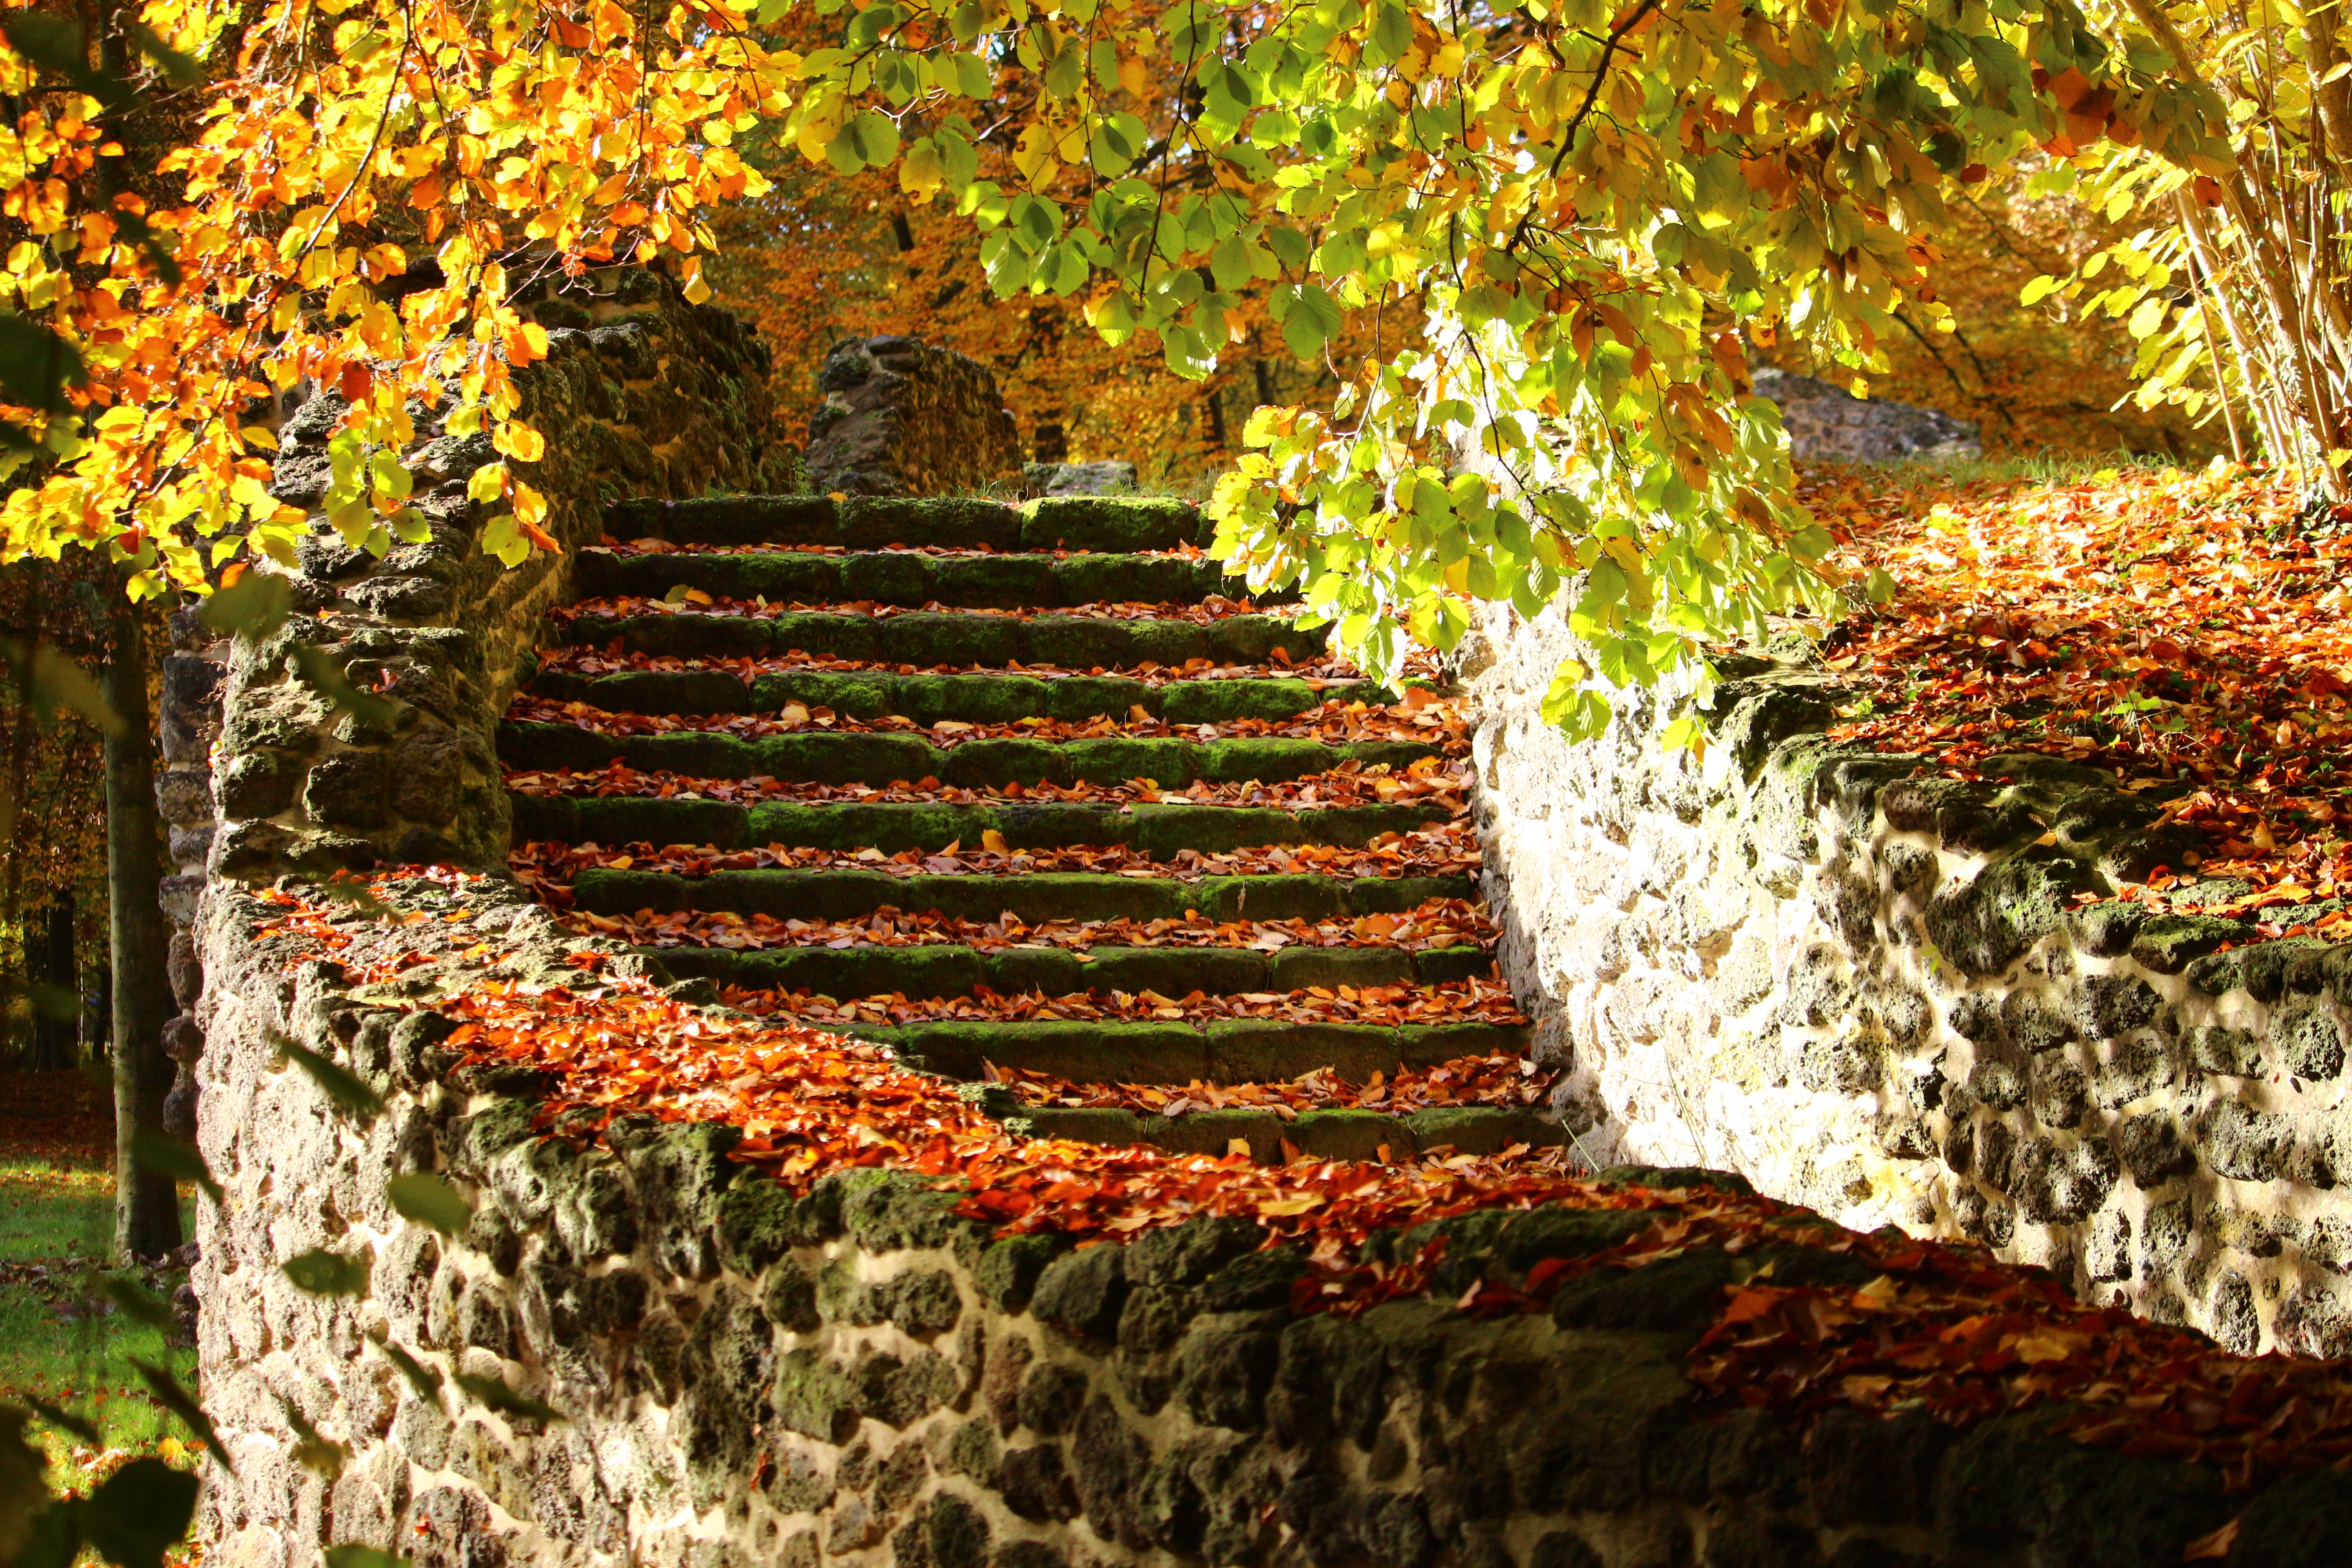
tree, plant, sunlight, leaf, flower, autumn, botany, ruin, garden, flora, season, grotto, shrub, woodland, stone stairway, ludwigslustparchim, castle park, rasenerz, clumping stone, gradually, woody plant